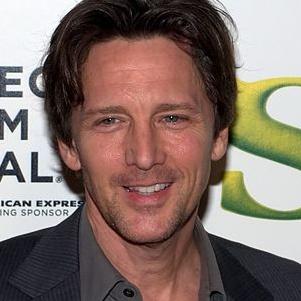
Age: 47